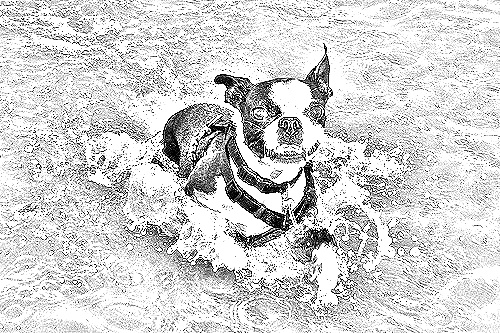
Portrait style: Sketch Portrait